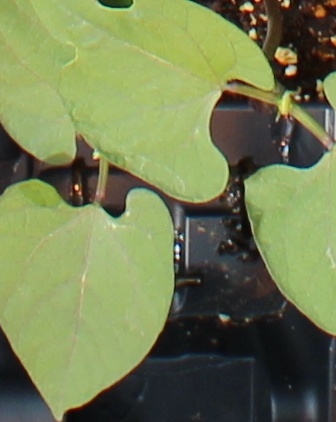
Label: Blackbean